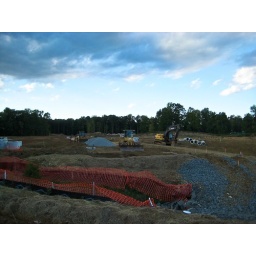
Our house will be built where those trees are, approximately in the center of the photograph.